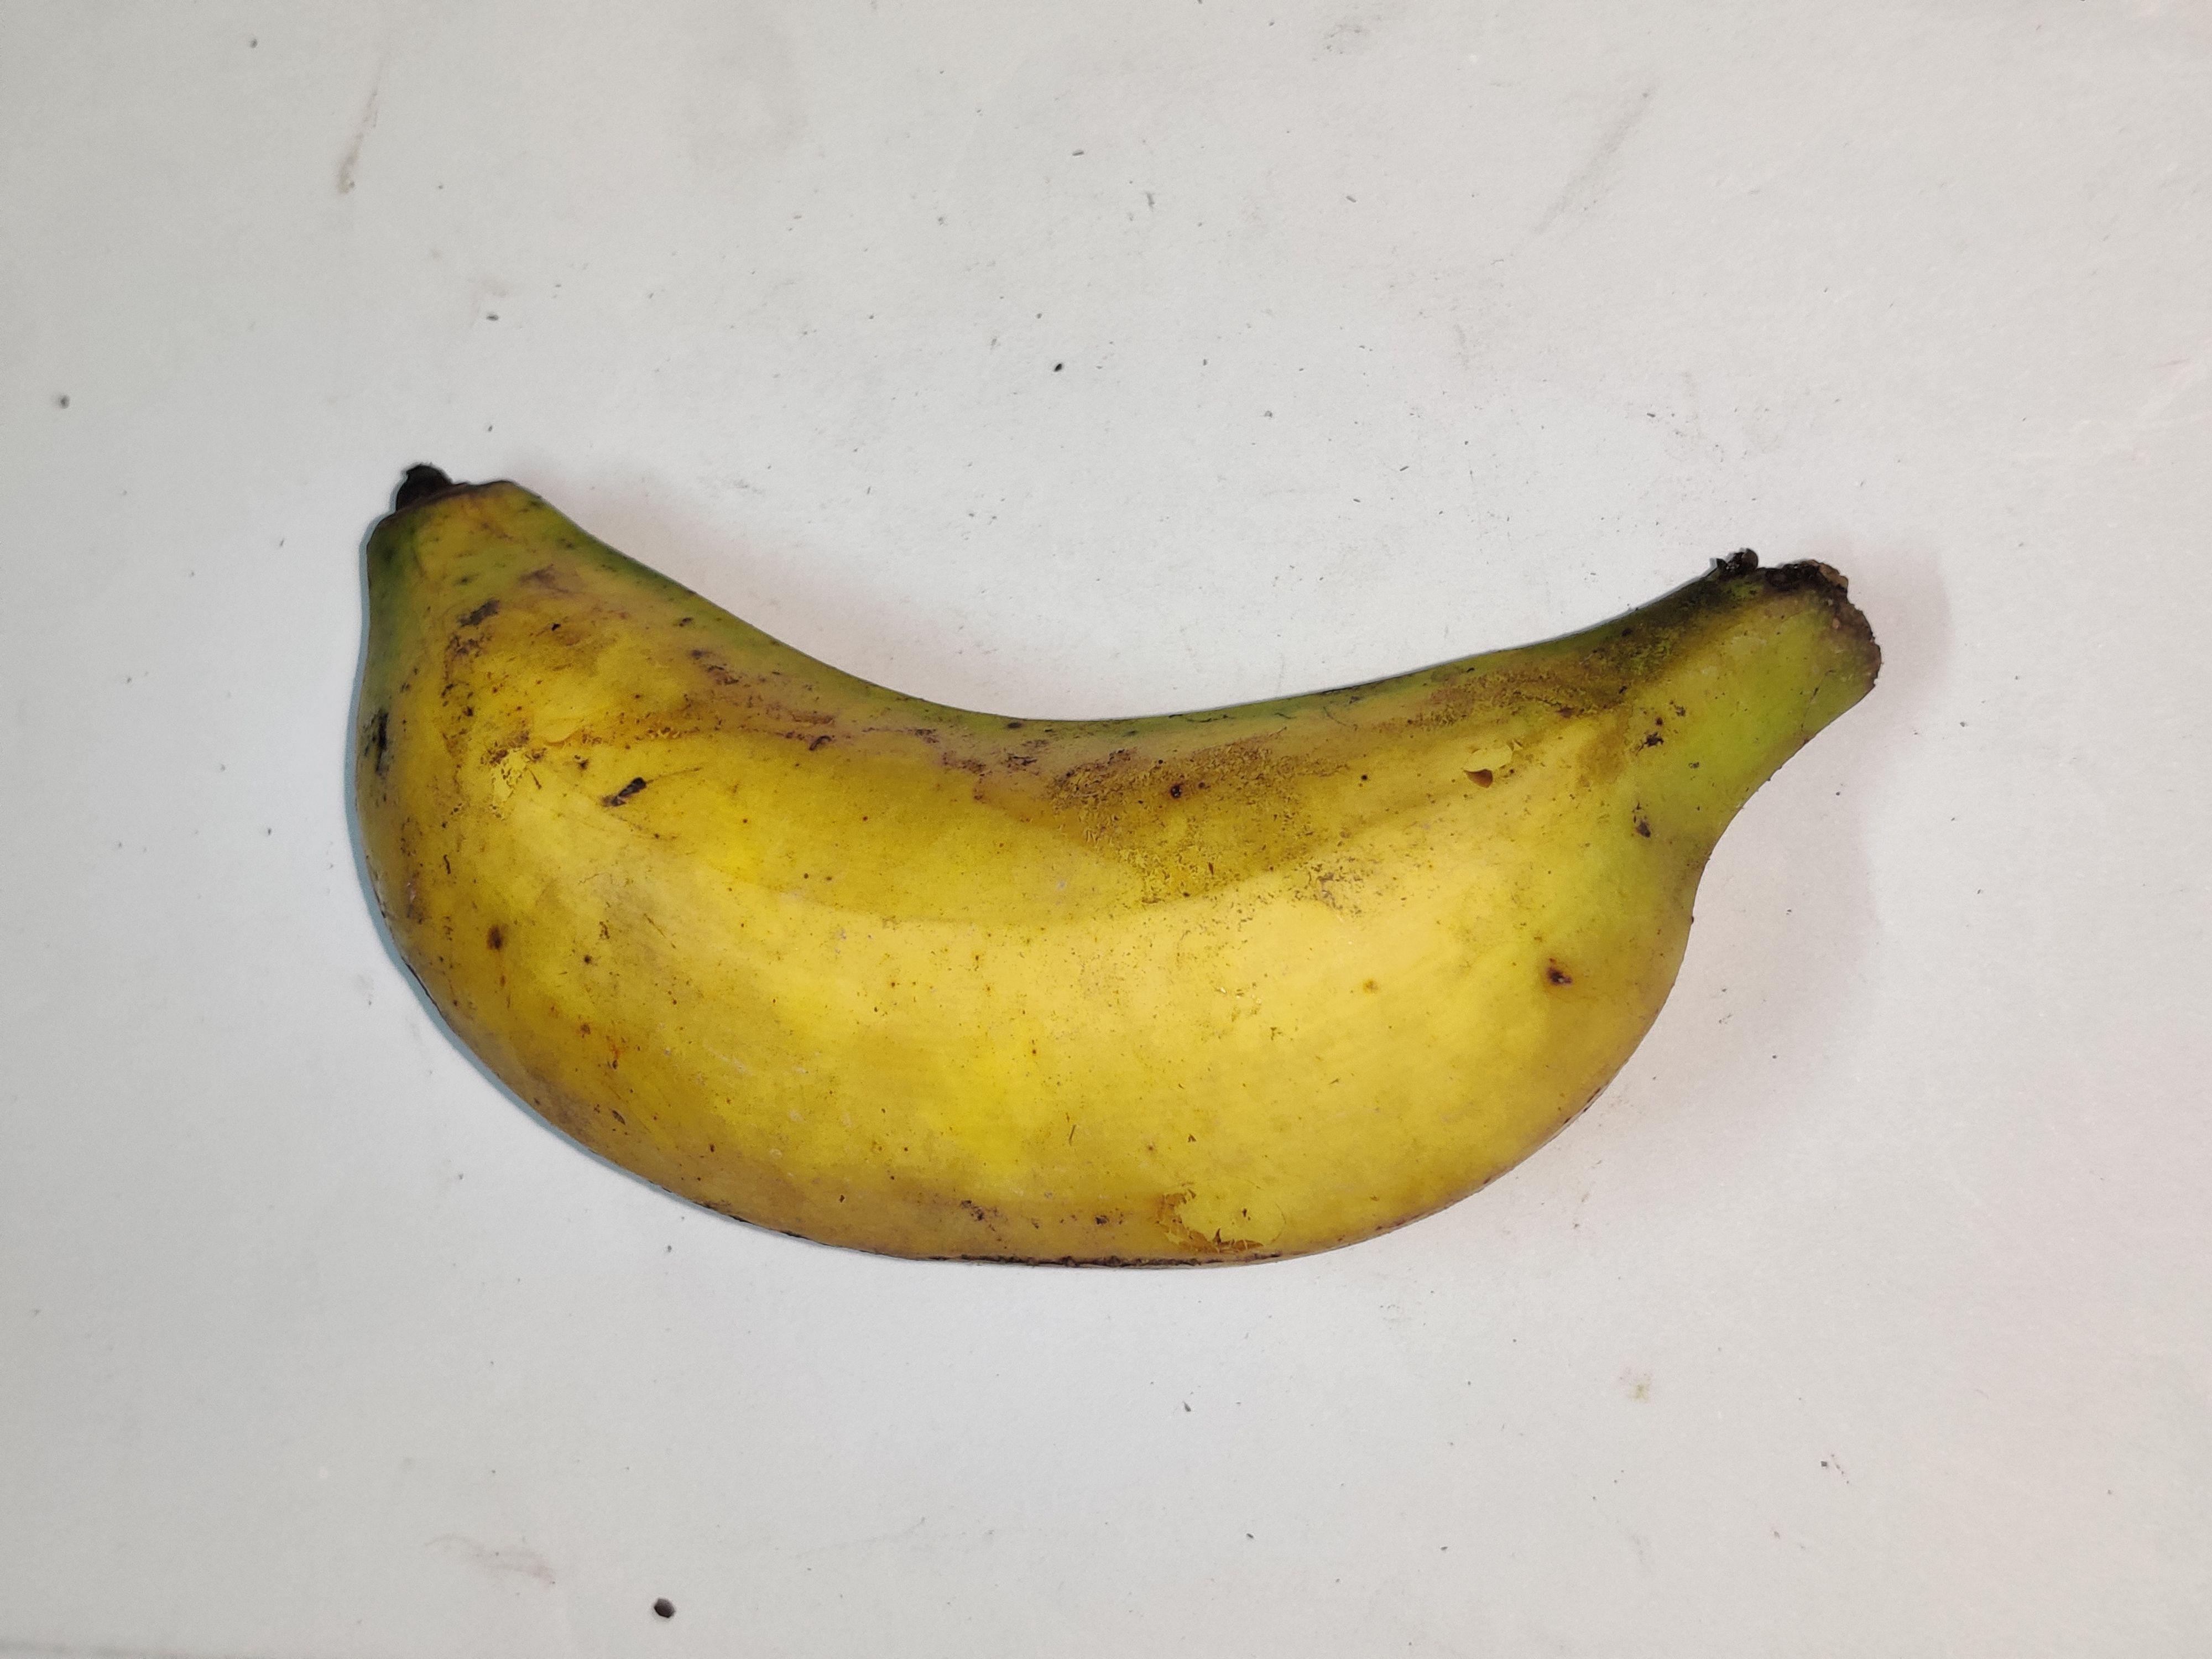
Fruit: banana
Grade: 1st-grade